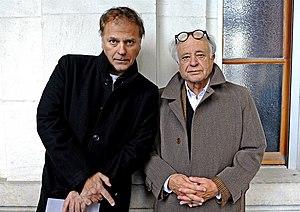
Pierre Christin et Enki Bilal
Enes Bilal, dit Enki Bilal /ɛŋki bilal/, est auteur de bande dessinée et réalisateur français, né le 7 octobre 1951 à Belgrade en Yougoslavie.